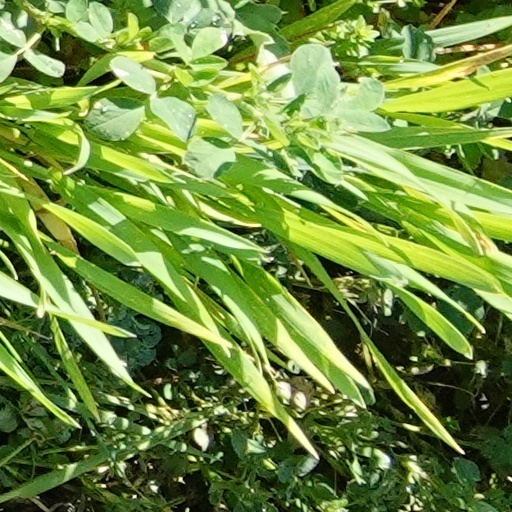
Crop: wheat